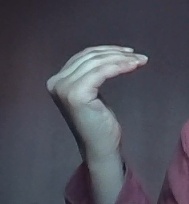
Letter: haa